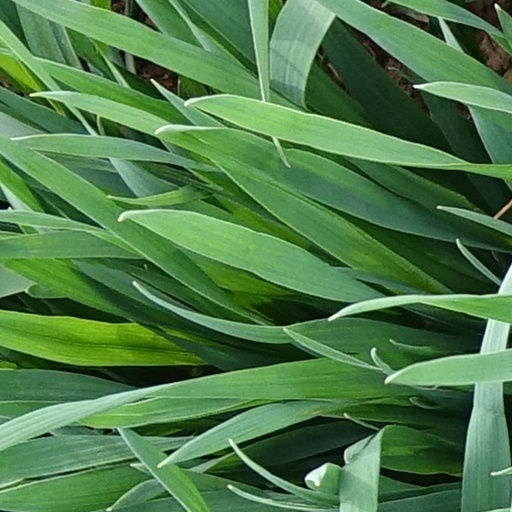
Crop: wheat